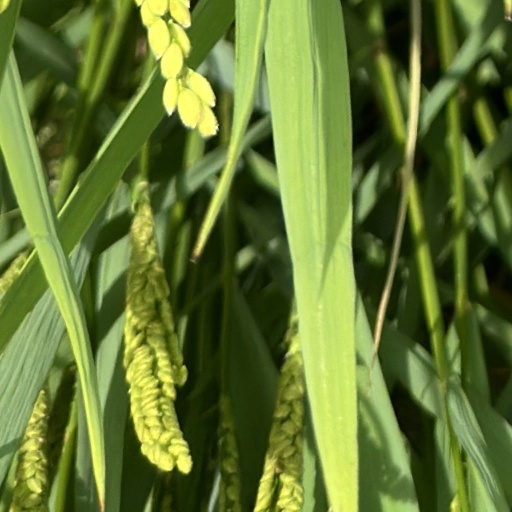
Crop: rice